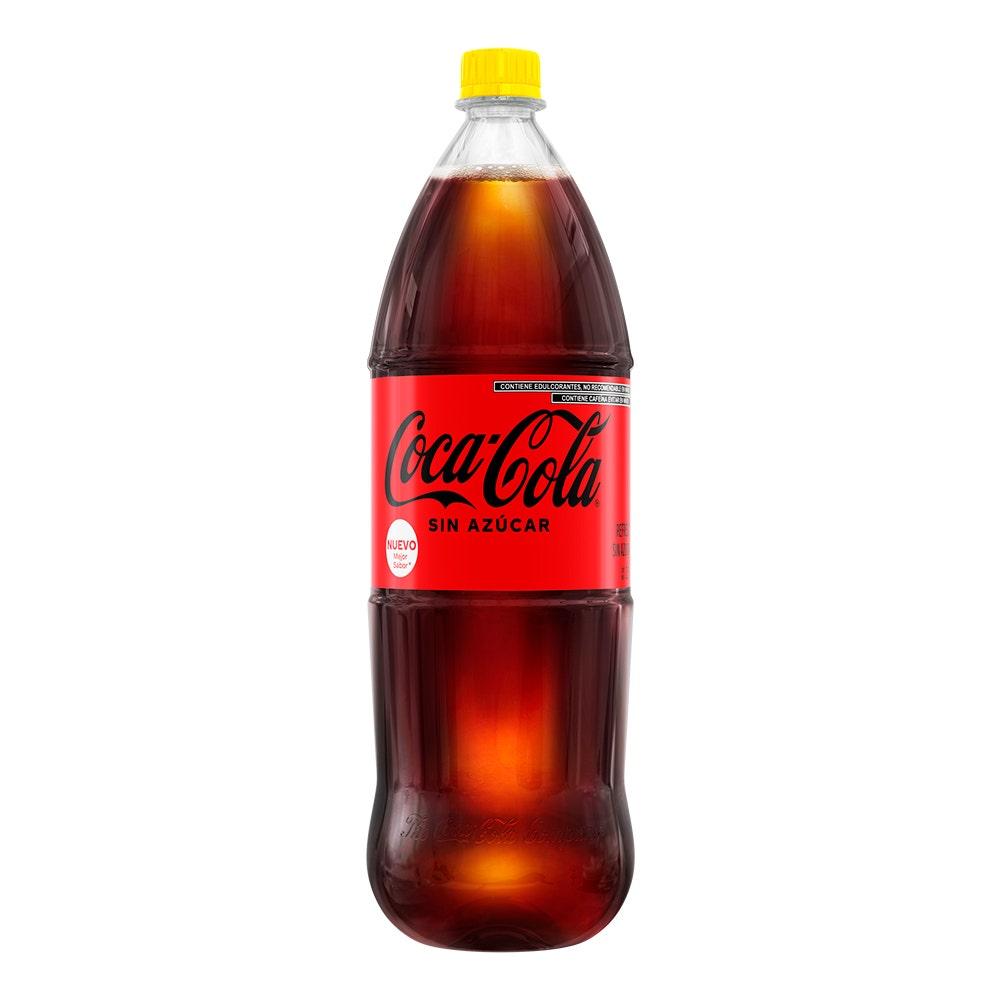
A Coca cola sugar free soda  in a 2.5-liters returnable plastic bottle